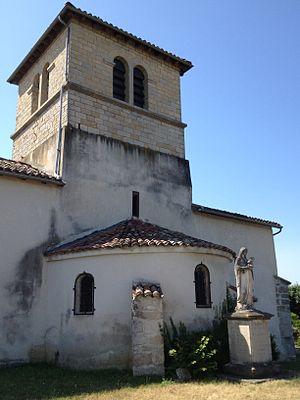
Église de l'Assomption de Charnoz-sur-Ain.